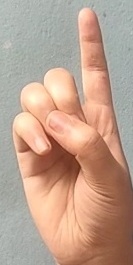
ASL sign: D